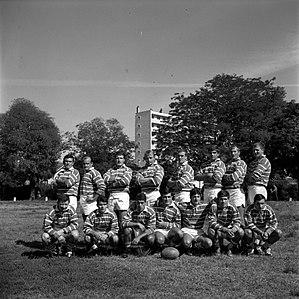
Stade du TOEC. Le 11 Septembre 1965. Vue de l'effectif complet du TOEC posant pour la photo lors de la saison 1965-1966.
Le Football club TOAC TOEC rugby ou FCTT Rugby est un club de rugby à XV français basé dans la ville de Toulouse, il évolue actuellement en Fédérale 1 pour la saison 2020-2021.